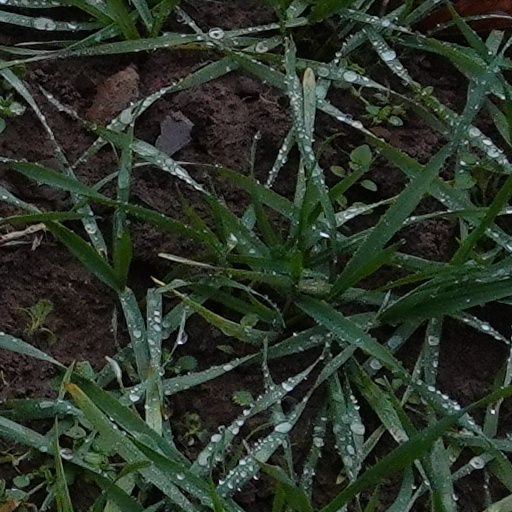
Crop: wheat